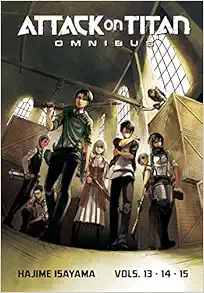
Attack on Titan Omnibus 5 (Vol. 13-15)
Category: Books
About the Author With his debut series, Attack on Titan , Hajime Isayama has enjoyed a meteoric rise from unknown to one of Japan's top comics artists.
Features: It's never been easier to attack | Attack on Titan | than with these new, giant-sized 3-in-1 omnibus editions! If you've been waiting for the final anime season to check out the do-or-die shonen adventure that defined a decade, now's your chance. These new books tuck almost 600 pages of manga behind a specially-embossed cover, all in a larger size than the regular version. Includes Vol. 13-15 of | Attack on Titan | . | At great cost to the Garrison and the Survey Corps, Commander Erwin has managed to recover Eren from the Titans who tried to carry him off. But during the battle, Eren manifested yet another power he doesn’t understand. As Eren and Krista find new enemies, the Survey Corps faces threats from both inside and outside the walls. And what will happen to Ymir, now that she has decided to make herself the Titans’ prize?